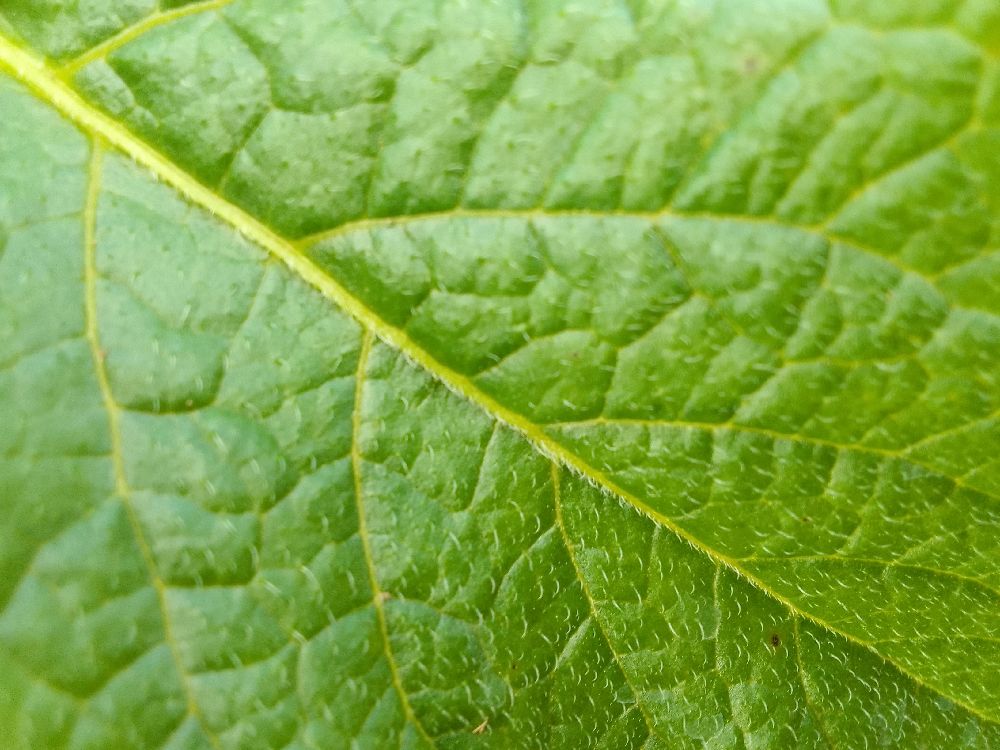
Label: Healthy